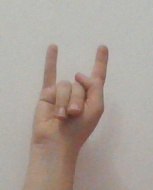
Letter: la